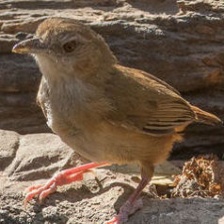
Species: ABBOTTS BABBLER
Scientific name: MALACOCINCLA ABBOTTI